Miguel Ángel Barberena Vega

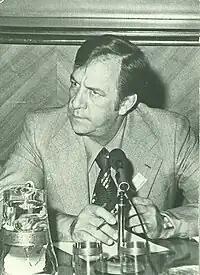
Miguel Ángel Barberena Vega in Veracruz

In 1970, he occupied a [curule] seat as Senator, representing his home state in the XLIX and XLVIII Legislatures. He joined a partisan task committee, first in 1971, as the officer of the National Confederation of Popular Organizations (CNOP in Spanish) in the State of Nuevo León, and then as General Delegate to the Institutional Revolutionary Party (PRI in the State of Baja California Norte.